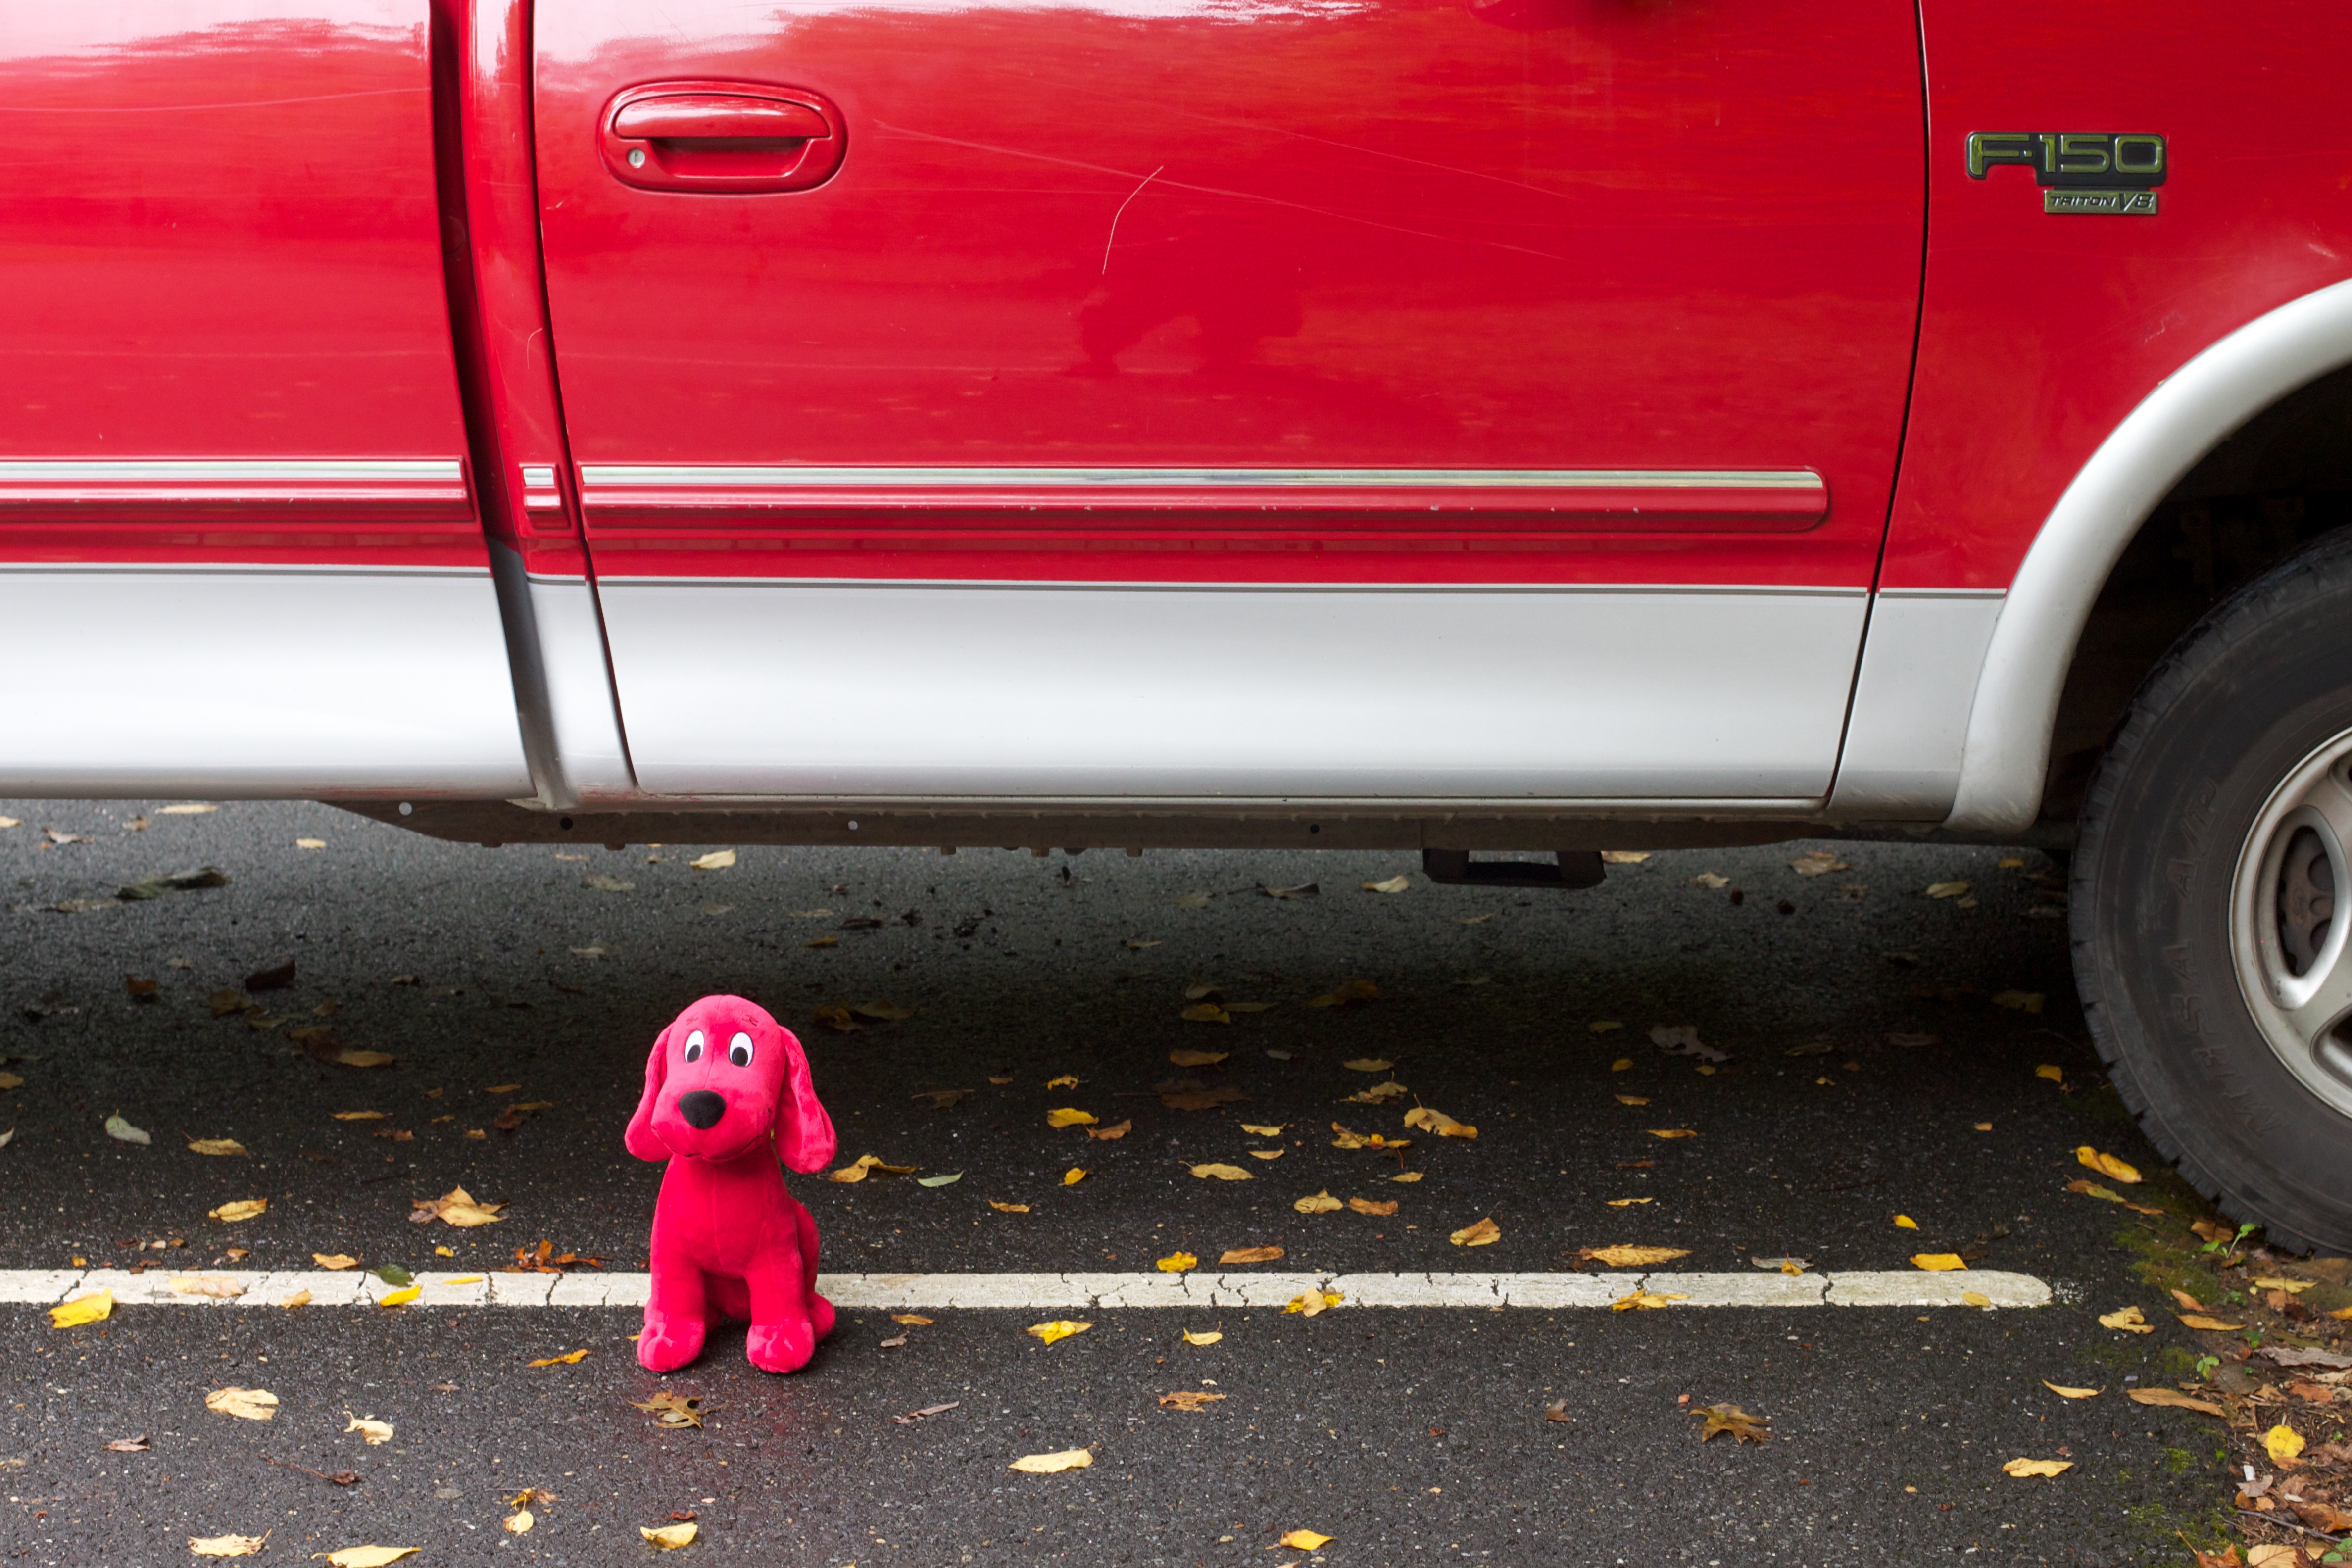
car, wheel, vehicle, bumper, odyssey, catoctin, dominoe, sport utility vehicle, automobile make, automotive exterior